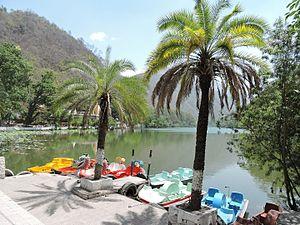
Cet article recense les zones humides d'Inde concernées par la convention de Ramsar.